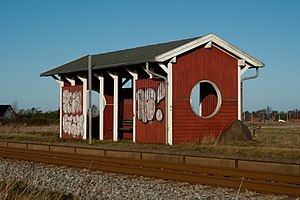
Apholmen Trinbræt
Apholmen Trinbræt, 2011
Det nu nedlagte Apholmen Trinbræt på Skagensbanen.
Apholmen Trinbræt var et trinbræt på Skagensbanen nord for Frederikshavn i perioden 1996-2005. De fysiske rammer for trinbrættet eksisterer stadigvæk, men Skagensbanens tog gør ikke længere stop der.